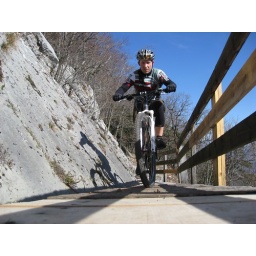
Based on a sign in the rock, this bridge was built by a Swiss military platoon.